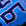
Number: 6